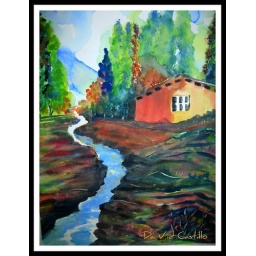
Peach house in the mountain